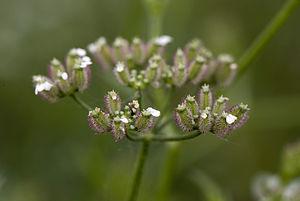
Torilis japonica Vallée-de-Grâce à Amiens (Somme), France